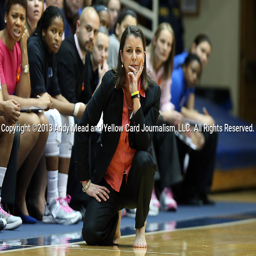
coaches barefoot for the game for charity .